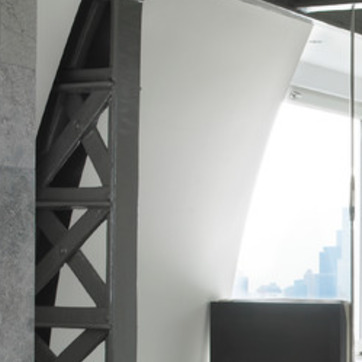
Material: painted